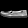
Label: Sneaker